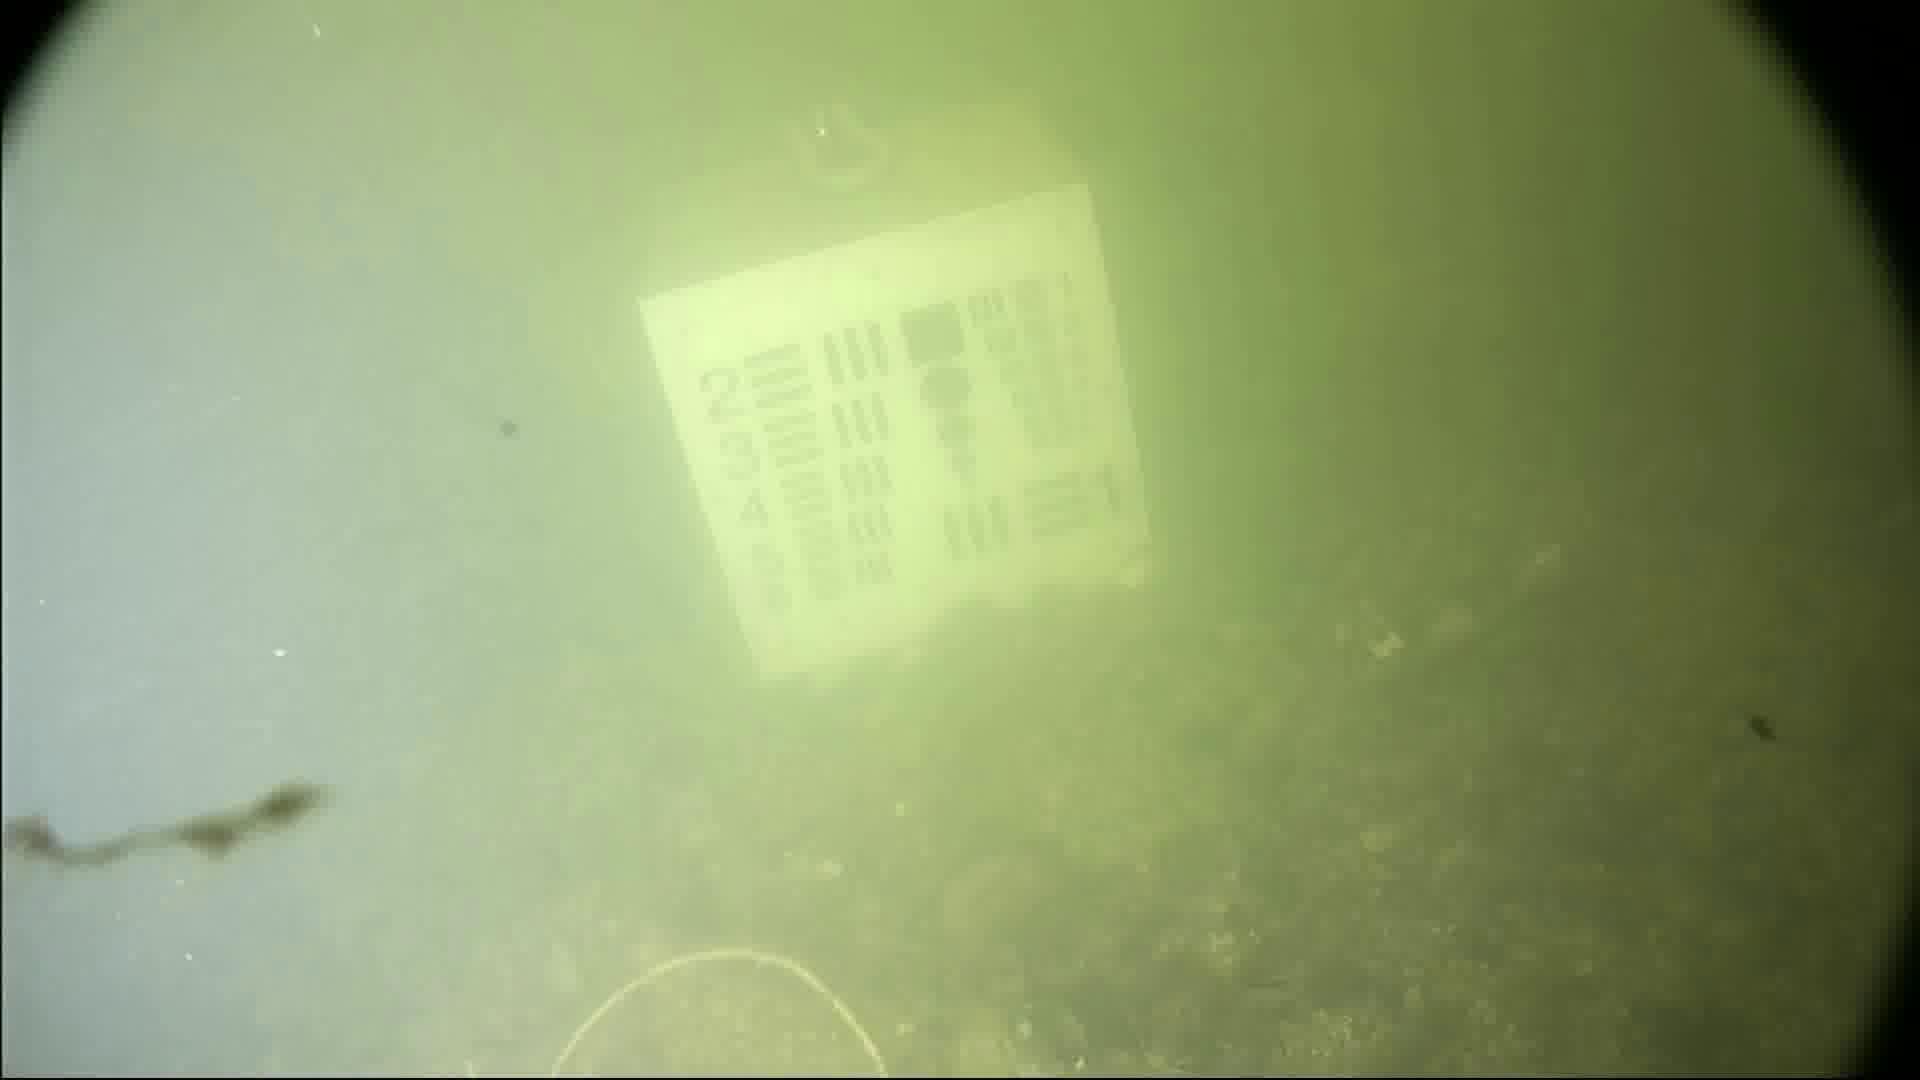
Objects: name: crab